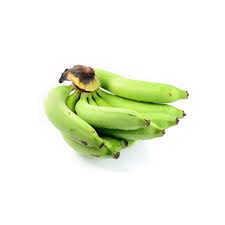
Label: Banana